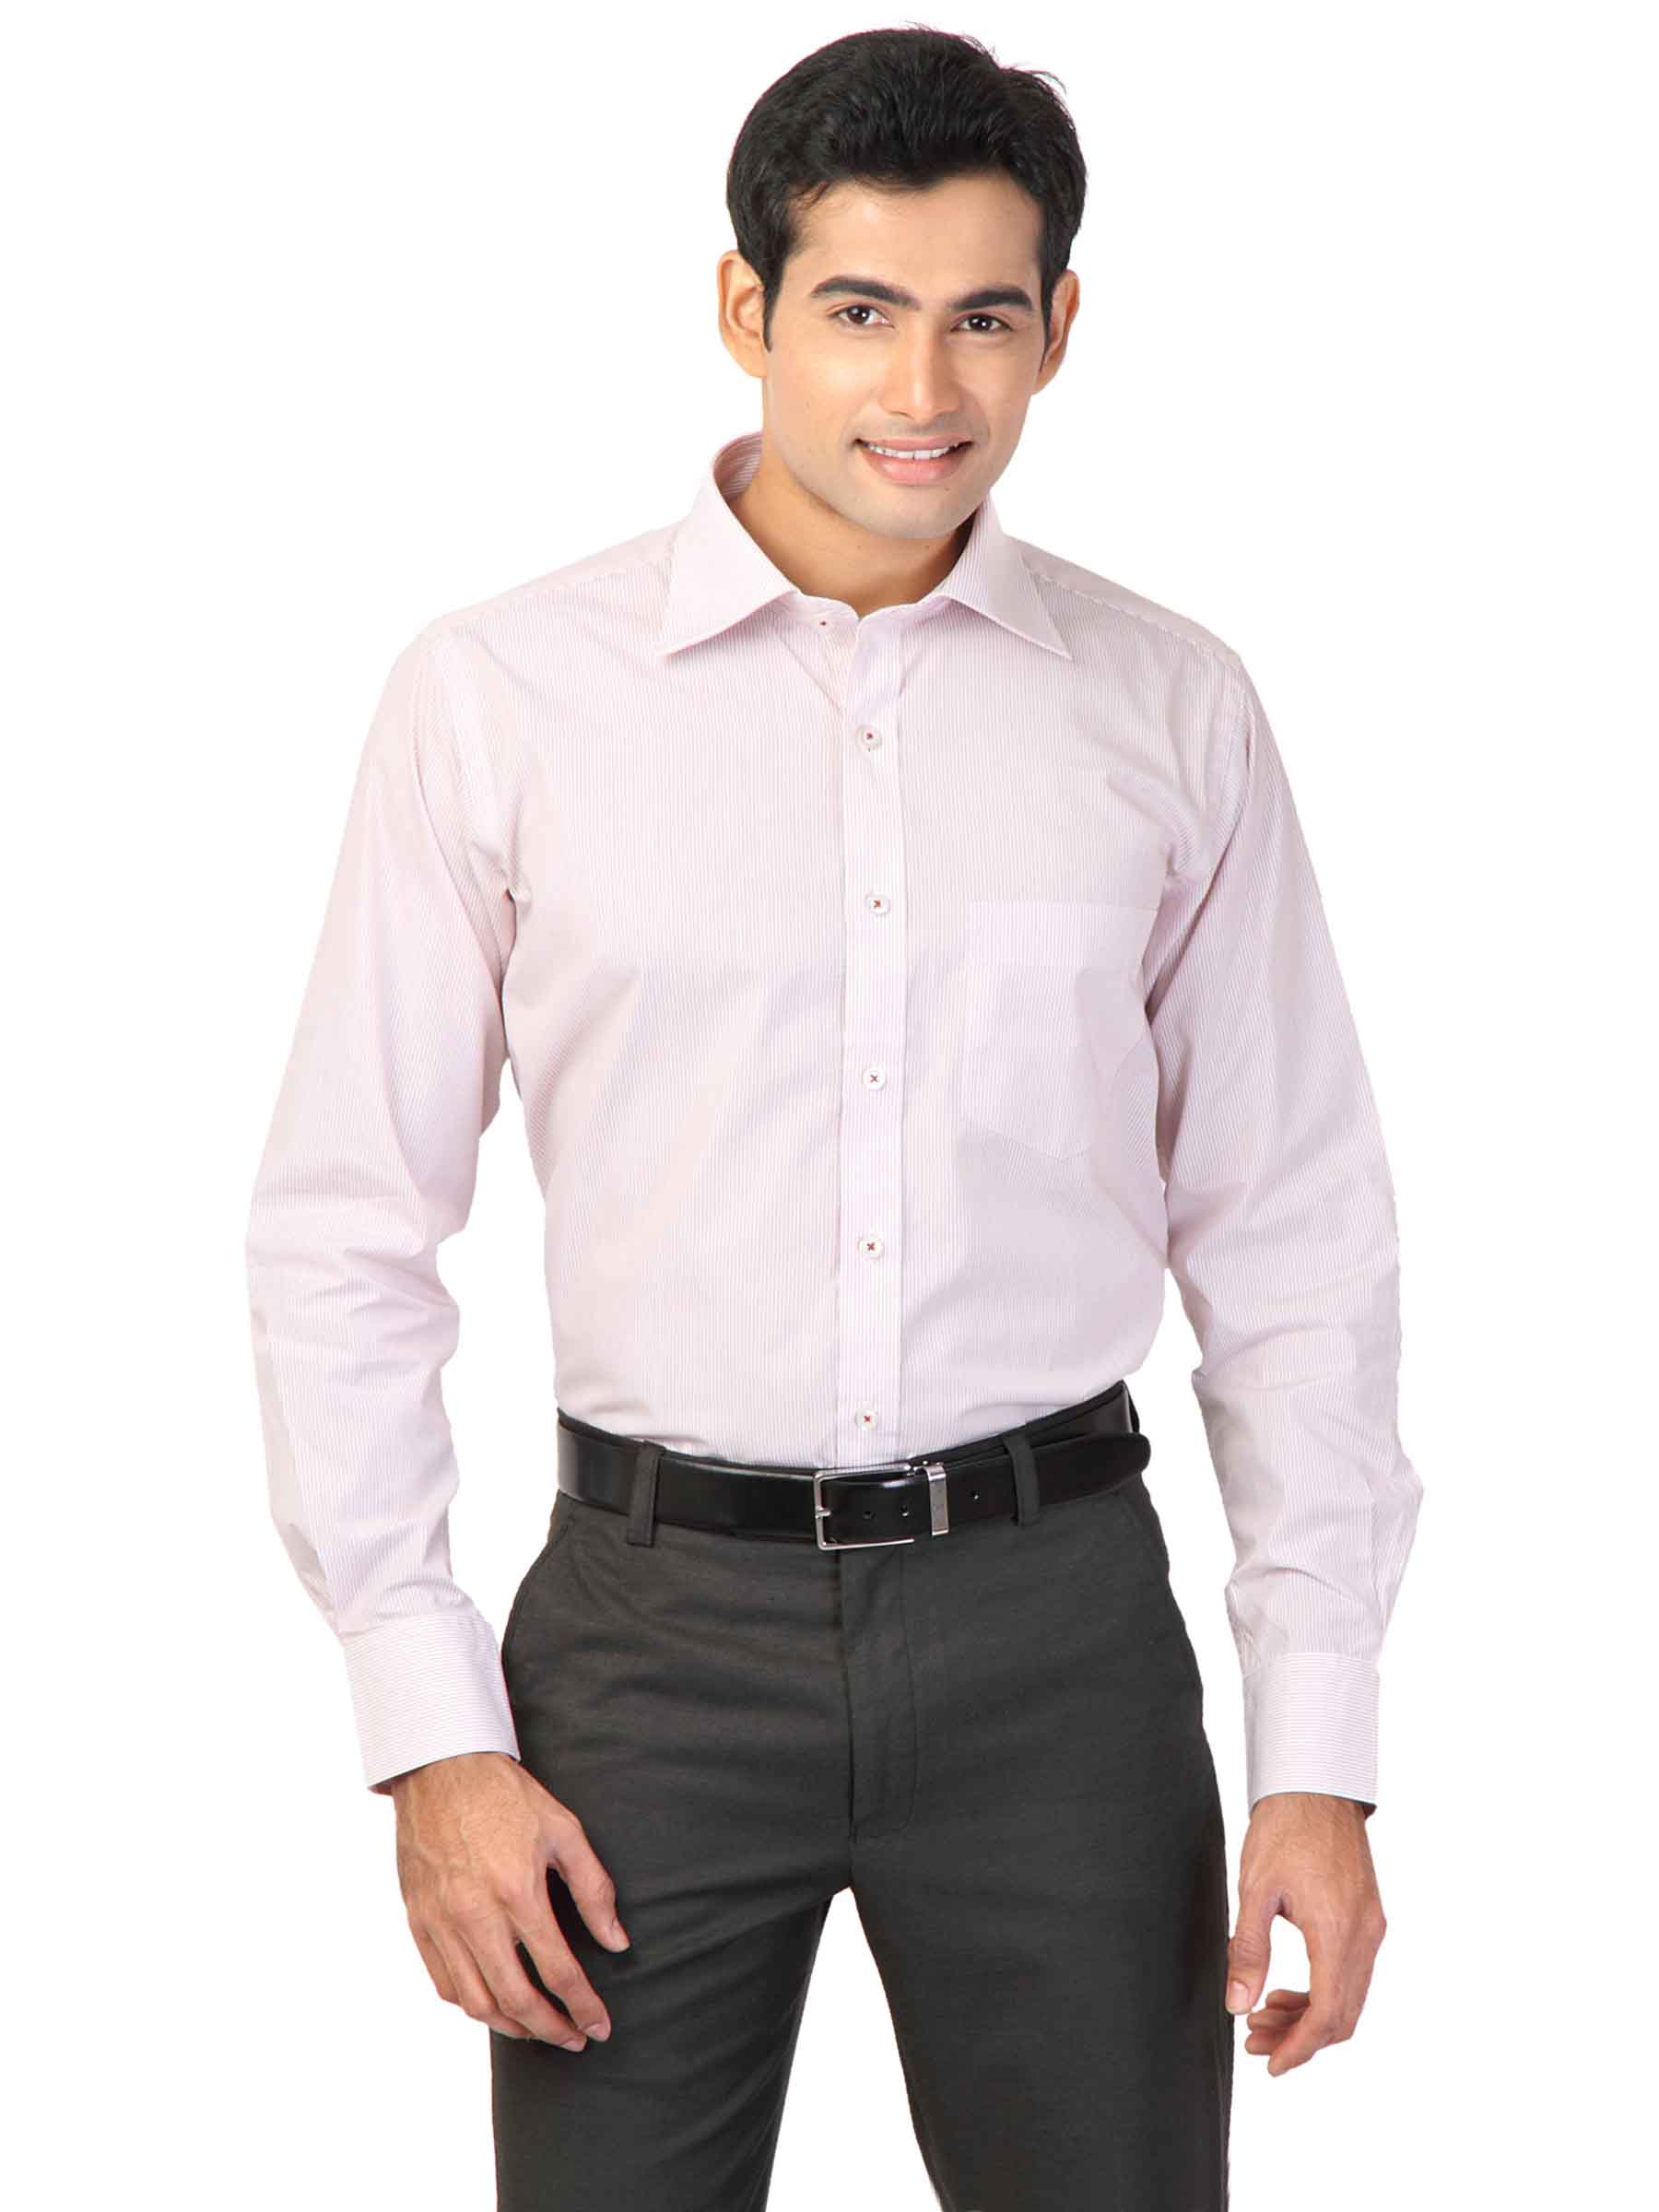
Genesis Men Stripes White Shirts
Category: Apparel / Topwear / Shirts
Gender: Men
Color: White
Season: Fall 2011
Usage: Formal